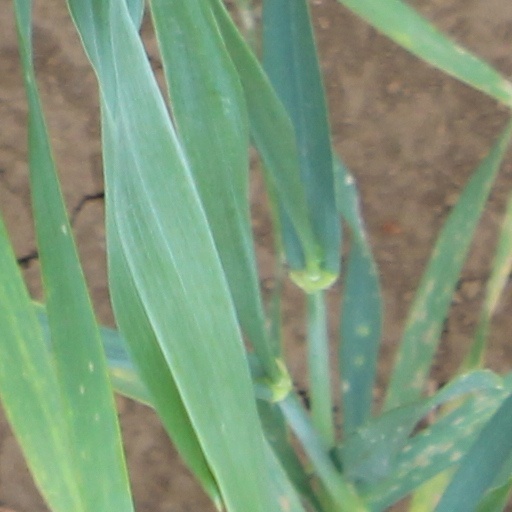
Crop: wheat